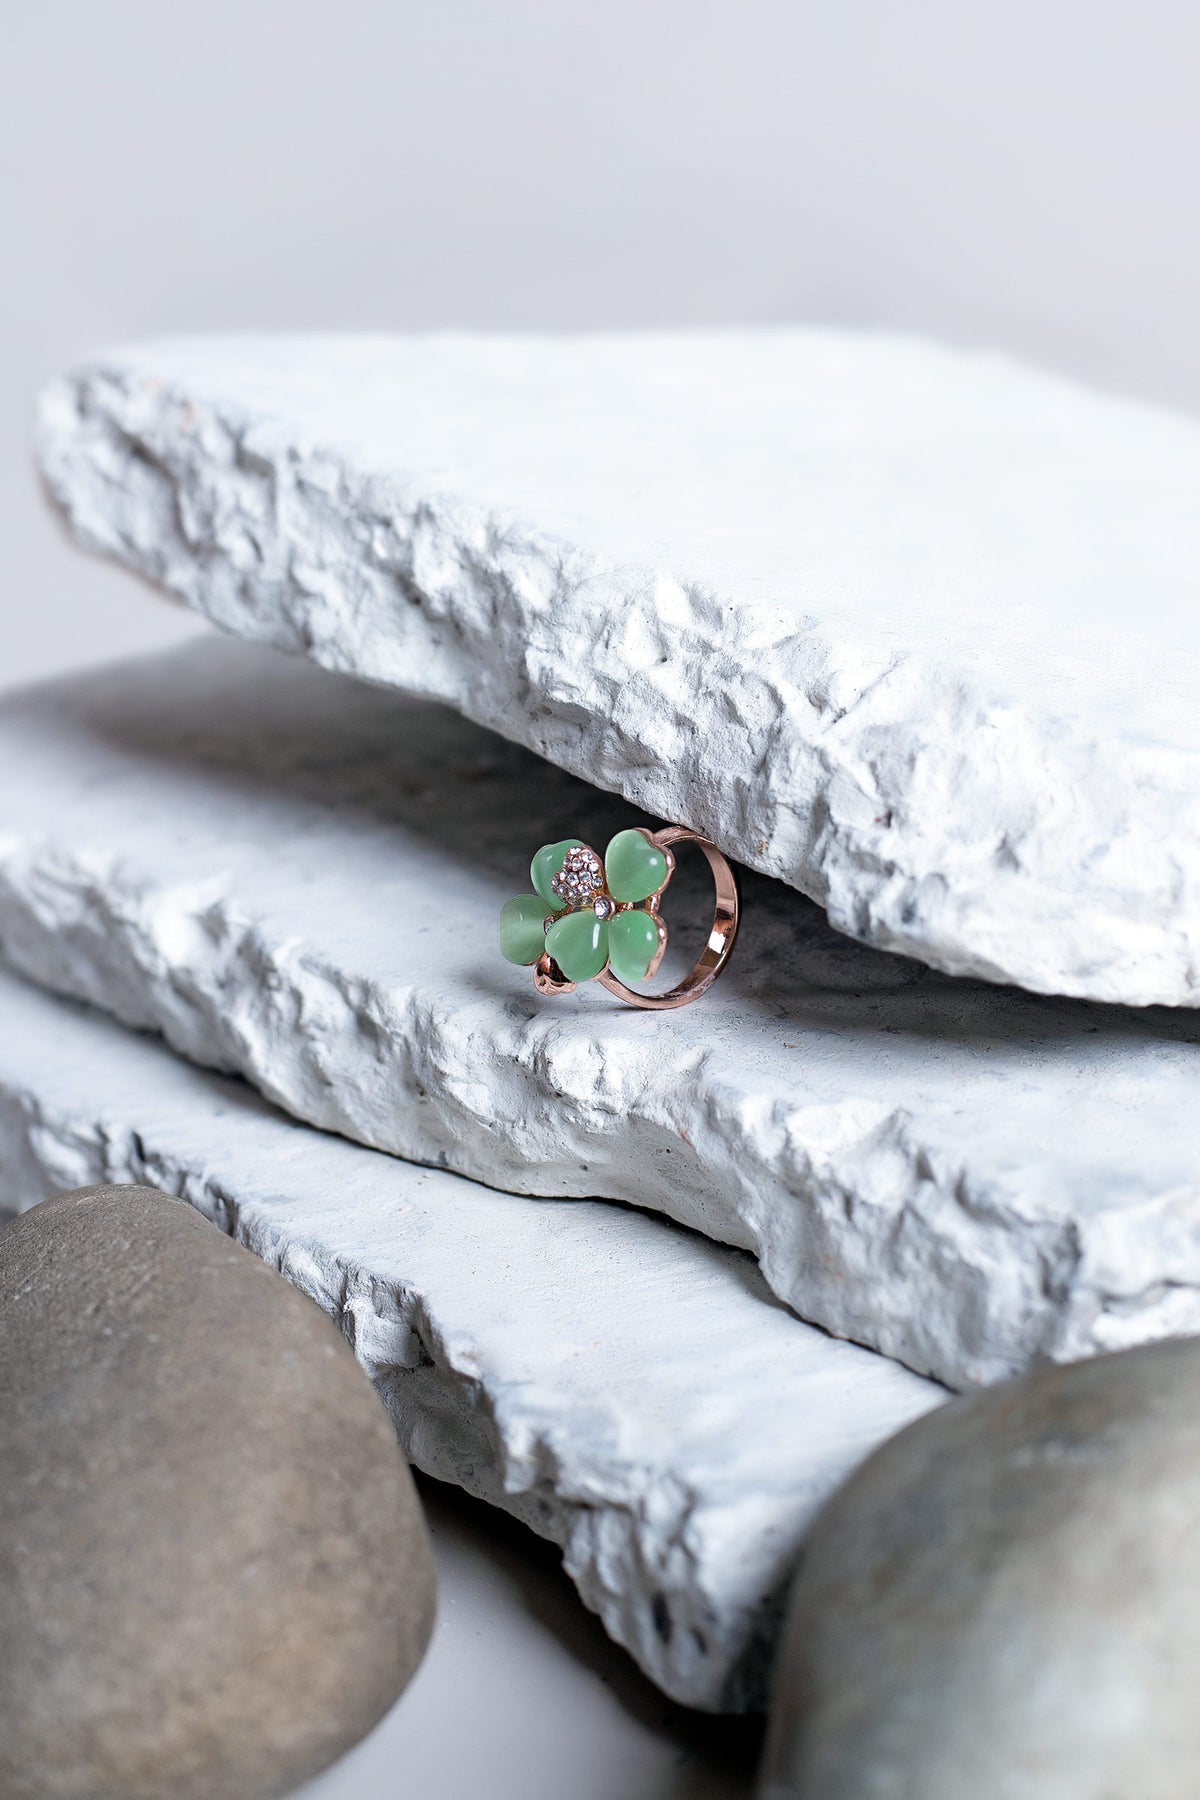
green anode ring